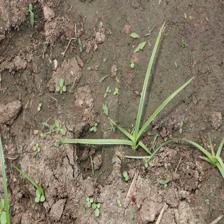
Label: Grass